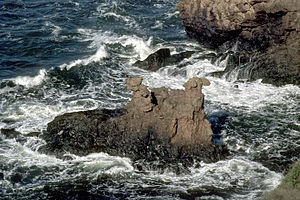
Bornholms geologi / Grundfjeldet
Løvehovederne er en klippeformation i strandkanten neden for Hammershus på det nordligste Bornholm.
Kamelhovederne på Nord-Bornholm
Bornholms geologi fremviser bjergarter og aflejringer fra helt andre og ældre geologiske perioder, end tilfældet er i det øvrige Danmark. Mod nord er øen domineret af prækambrisk grundfjeld bestående af gnejser og granitter, mens den lavereliggende sydlige del af øen præges af nedre palæozoiske skifre og sandsten. En bræmme langs kysten mod sydvest er præget af overvejende løse, uhærdede aflejringer af ler og sand fra de mesozoiske perioder Jura og Kridt, samt kalksten fra Kridt. Som i resten af Danmark er undergrunden på Bornholm dækket af kvartære istidsaflejringer i form af moræner og smeltevandsaflejringer, som dog mange steder, særligt i det højtliggende grundfjeldsområde mod nord, er ganske tynde.